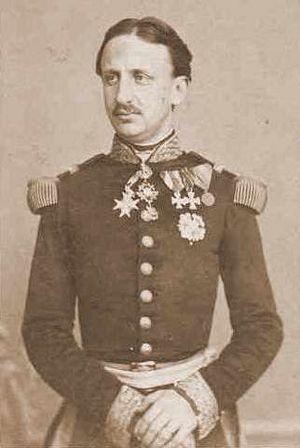
François II, né le 6 janvier 1836 à Naples et mort le 27 décembre 1894 à Arco, en Autriche-Hongrie, est le dernier roi du royaume des Deux-Siciles, entre 1859 et 1861, avant l'unification italienne et la création du royaume d'Italie. Destitué de son titre après l'invasion de son royaume par les troupes de Garibaldi, il mène avec son épouse, Marie-Sophie en Bavière, la résistance face à l'envahisseur depuis Gaète.